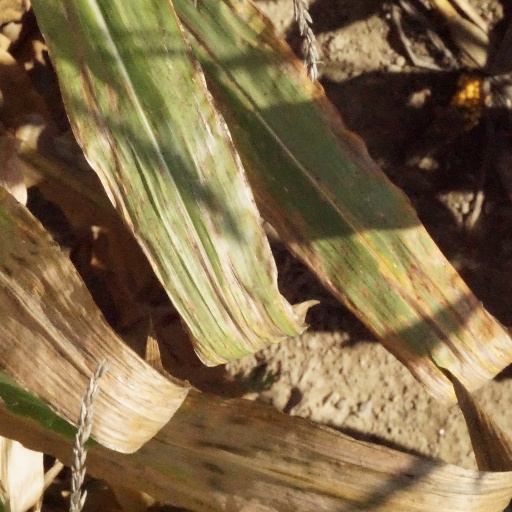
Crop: maize; corn